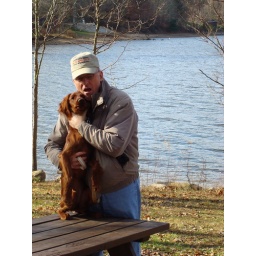
possibly his favorit girl in the house